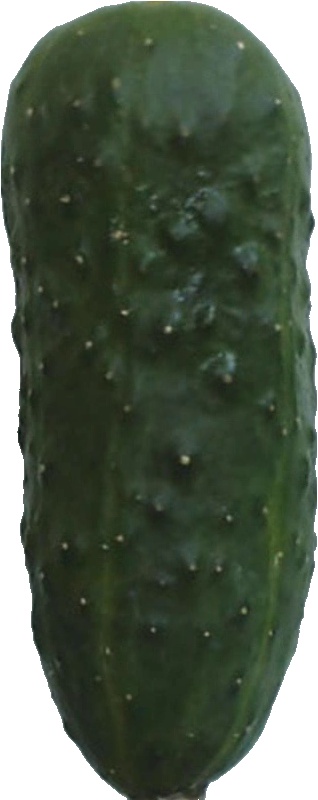
Label: cucumber_1